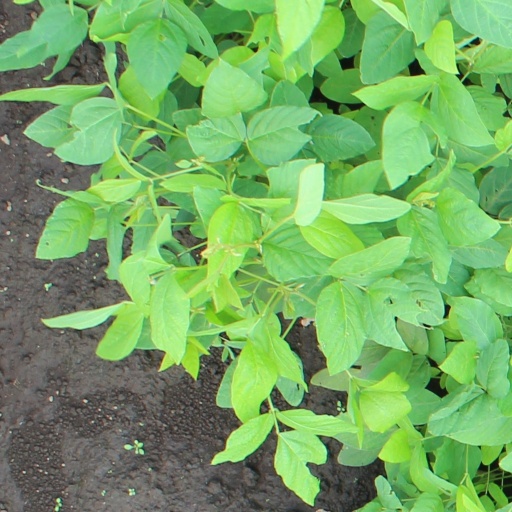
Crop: soybean